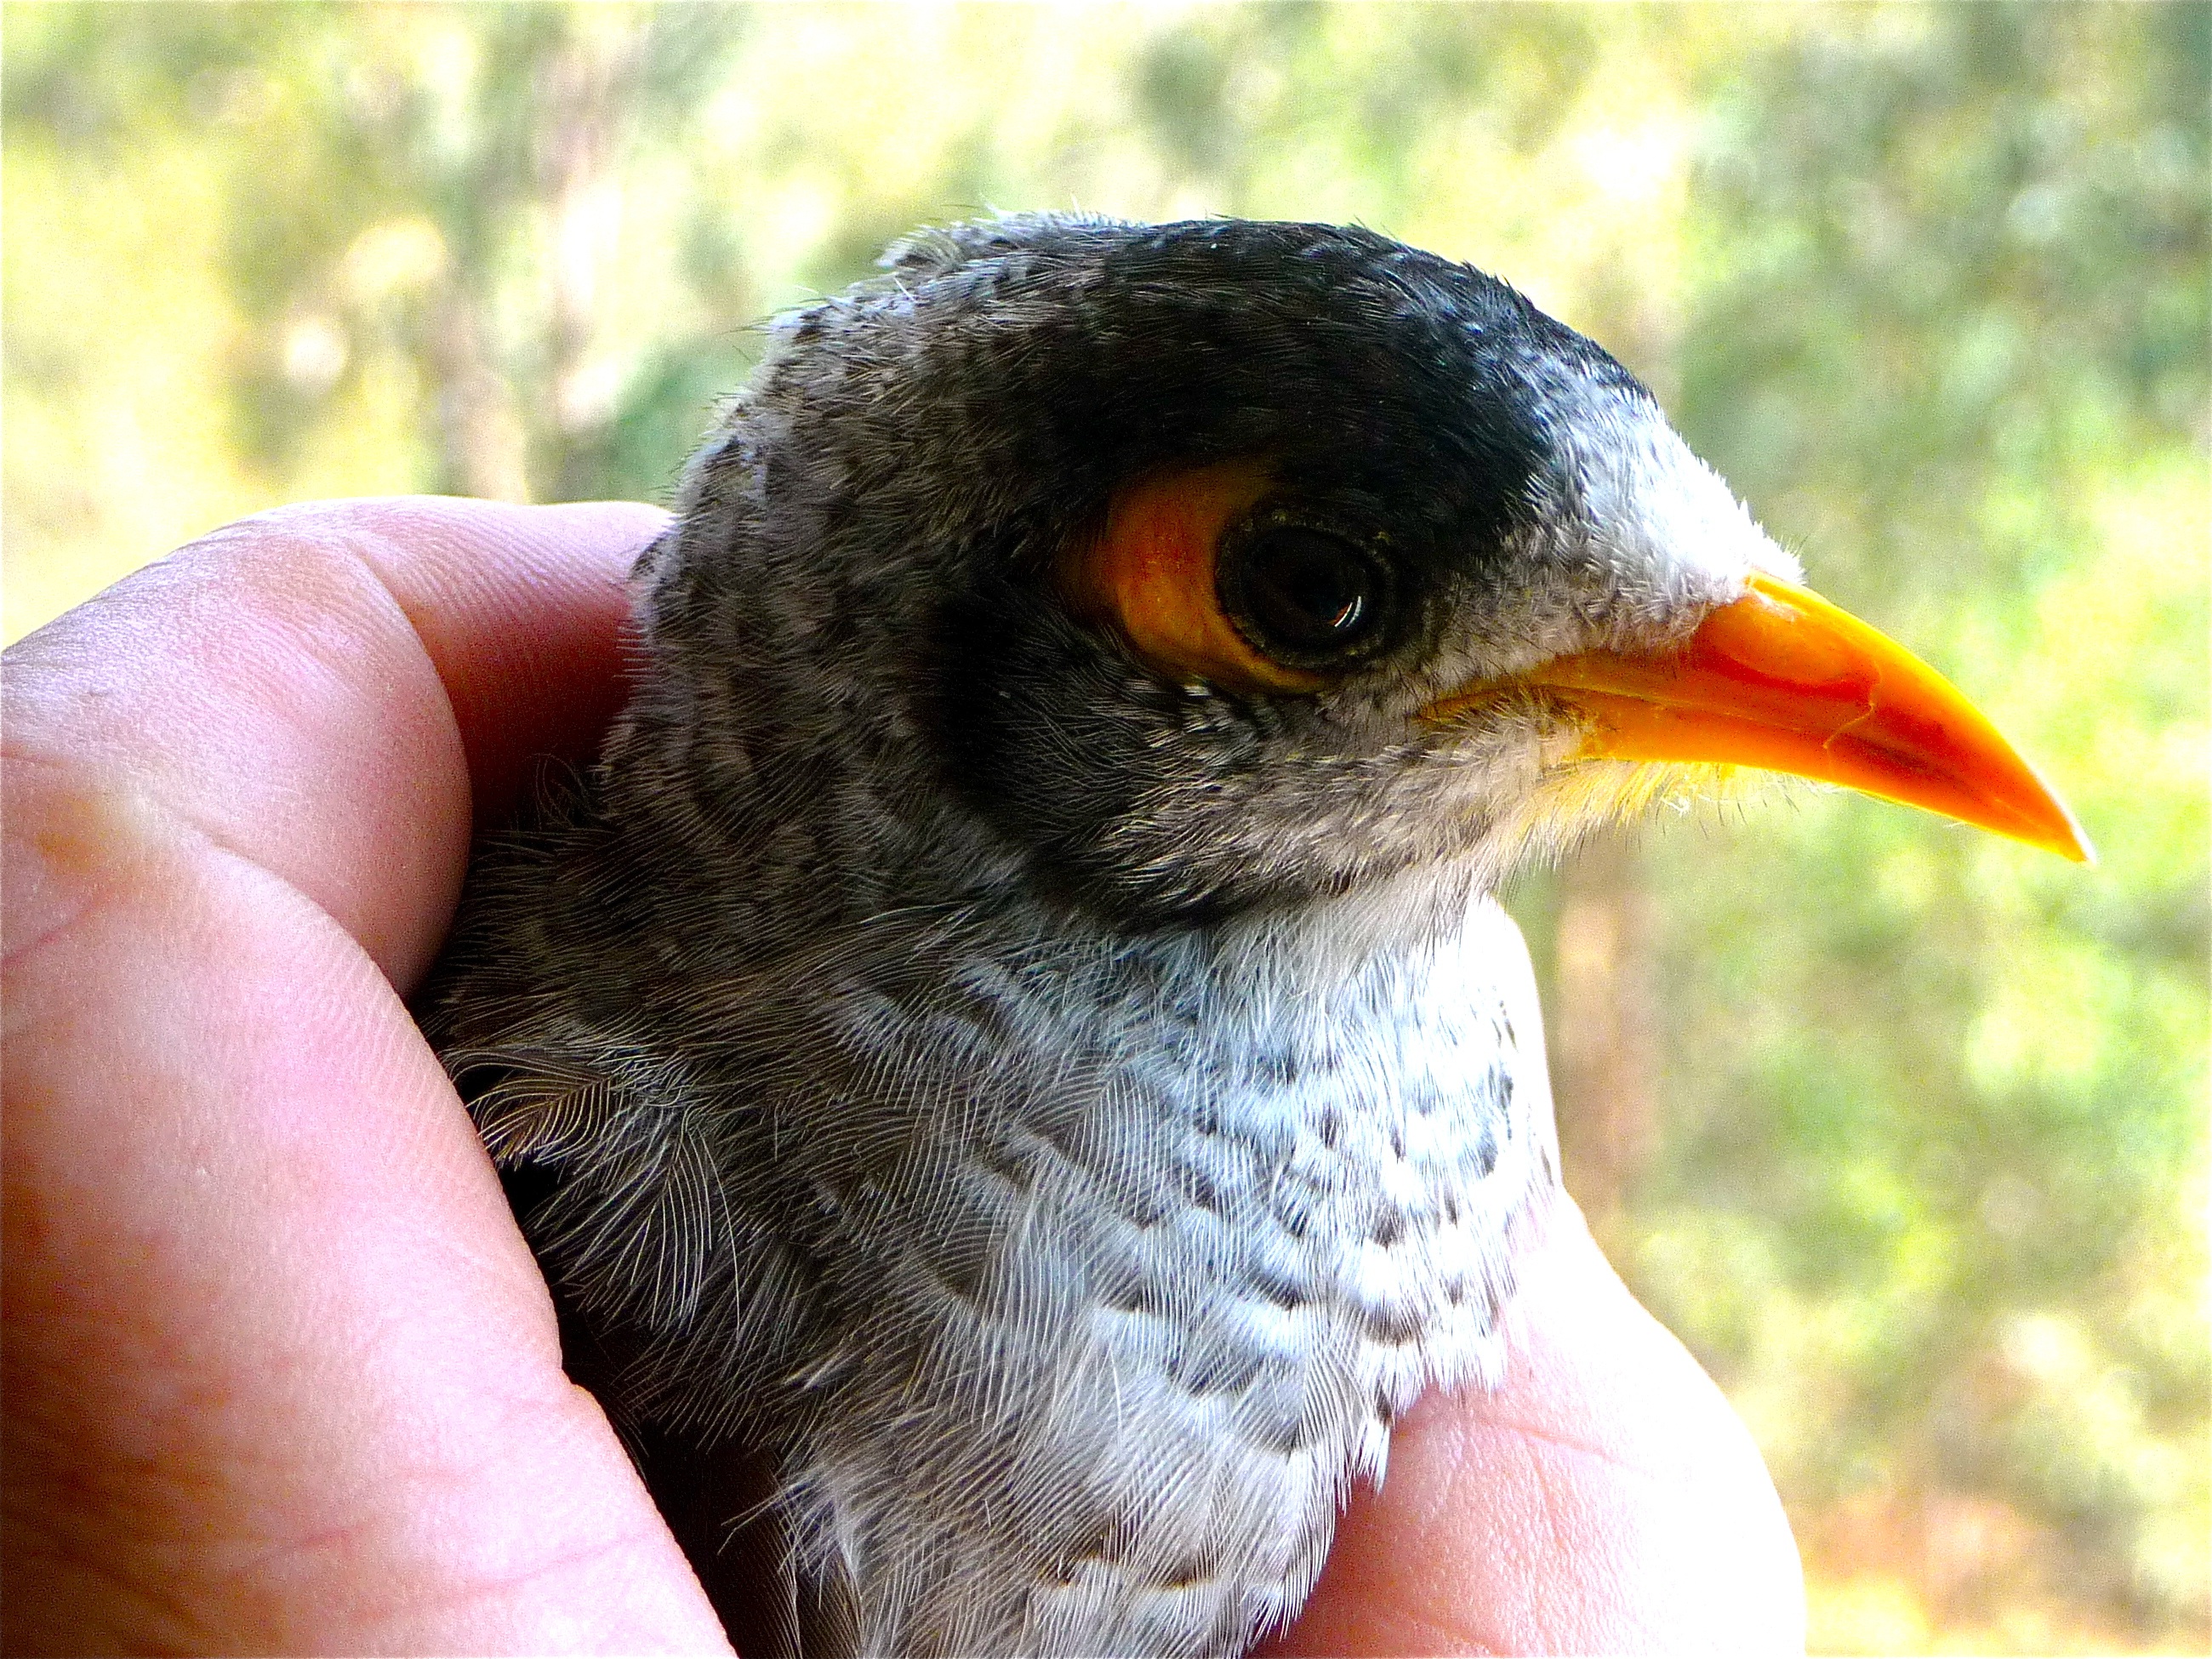
nature, bird, animal, cute, wildlife, wild, beak, colorful, fauna, close up, head, vertebrate, beautiful, captive, captured, perching bird